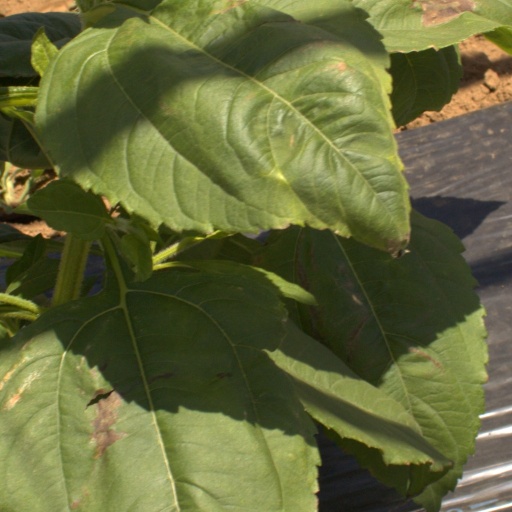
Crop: Jerusalem artichoke